Filipino cuisine

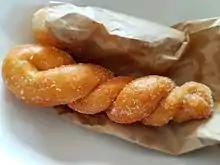
"Shakoy" (also known as "lubid-lubid"), a doughnut variant from the Visayas

For a softer treat there is "mamon" a chiffon-type cake sprinkled with sugar, its name derived from a slang Spanish term for breast. There's also "crema de fruta", which is an elaborate sponge cake topped in succeeding layers of cream, custard, candied fruit, and gelatin. Similar to a sponge cake is "mamoncillo" which generally refers to slices taken from a large "mamon cake", but it is unrelated to the fruit of the same name. Sandwich pastries like "inipit" are made with two thin layers of chiffon sandwiching a filling of custard that is topped with butter and sugar. Another "mamon" variant is "mamon tostada", basically "mamoncillo" toasted to a crunchy texture.